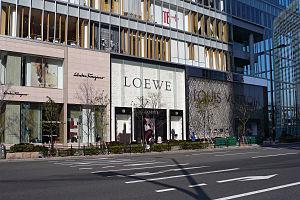
Loewe est une maison espagnole de prêt-à-porter de luxe et d'accessoires pour hommes et femmes, faisant partie du groupe LVMH.